Neuleiningen Castle

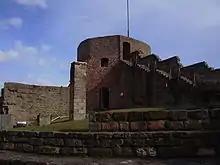
The Southeast Tower; today a viewing point

In 1525, during the Peasants' War, the castle was opened to the rebellious farmers without a fight and, having been hosted by Countess Eva (1481–1543) in a friendly and generous way, the farmers left without causing great damage. Local poet, Paul Münch, described this historical episode in his Palatine poem "Die Gräfin Eva vun Neileininge". Even in Thirty Years' War the castle only suffered minor damage.